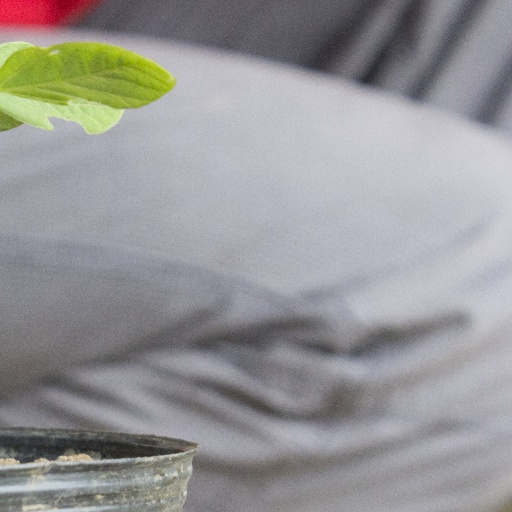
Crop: soybean